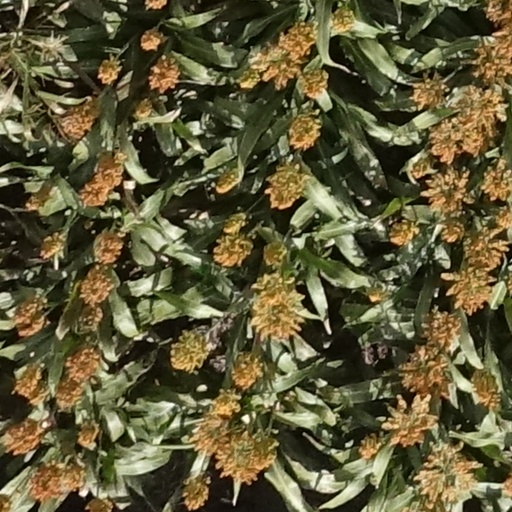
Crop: sorghum